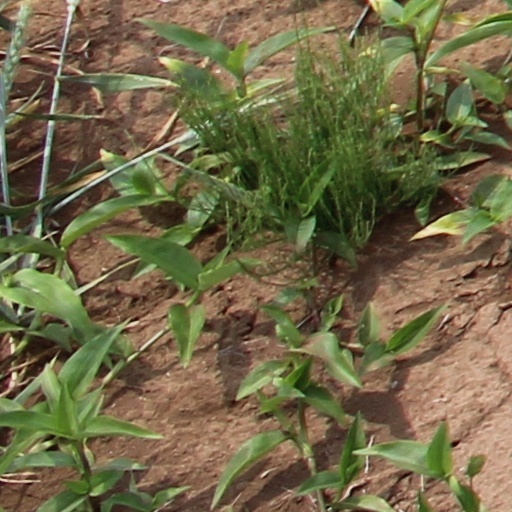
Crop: wheat